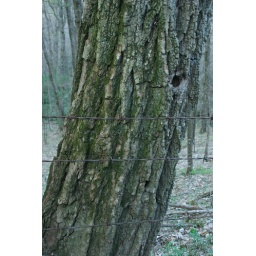
blue ridge parkway - near blowing rock nc - april 2009